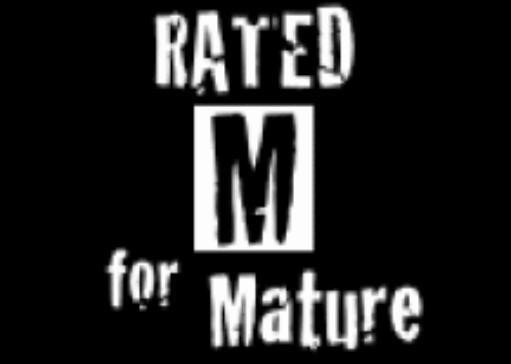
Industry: Others